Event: Nepal Earthquake
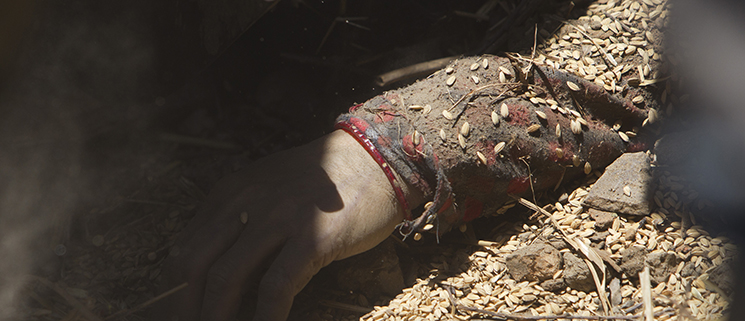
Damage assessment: damage